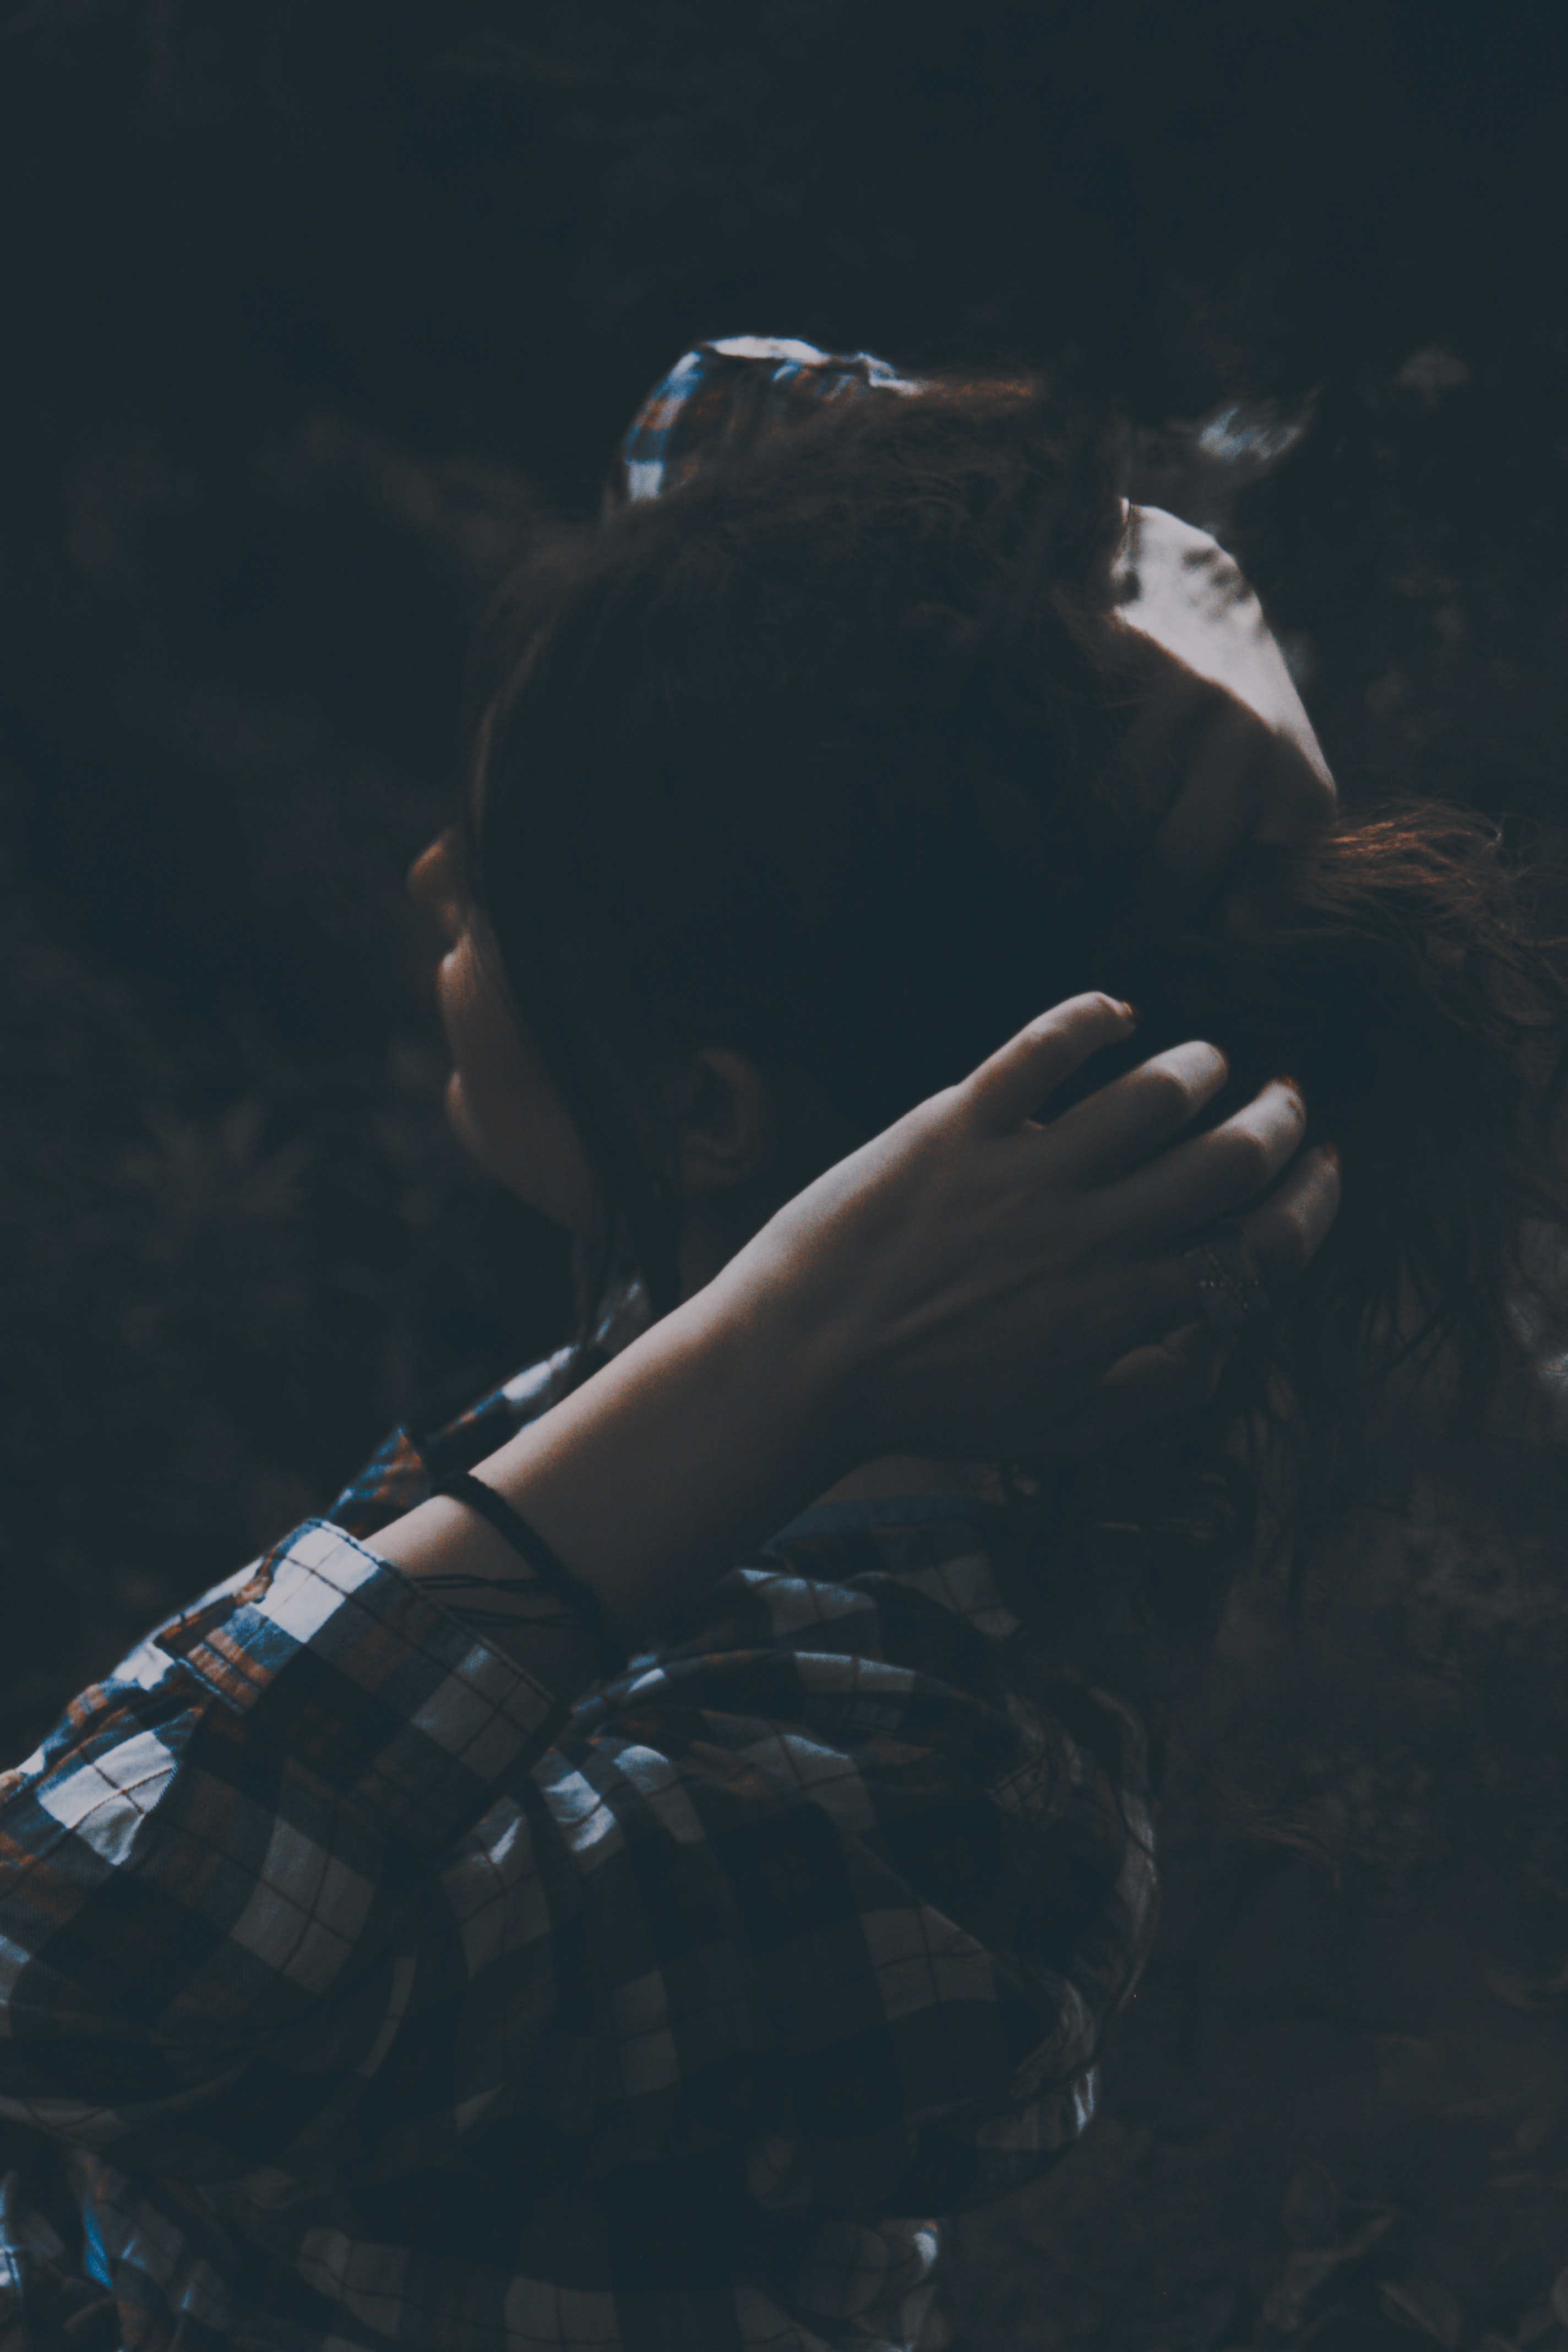
black, light, darkness, sky, hand, arm, photography, human body, cloud, night, black hair, performance, portrait, back, flash photography